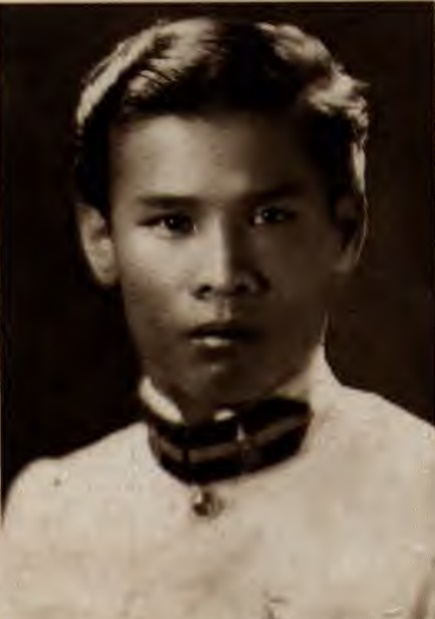
หม่อมเจ้าภูริพันธ์ ยุคล

| image =ภูริพันธุ์ ยุคล.jpg
| death_style = สิ้นชีพตักษัย
| father1 = พระเจ้าวรวงศ์เธอ พระองค์เจ้าภาณุพันธุ์ยุคล
| mother1 = บุญล้อม ฐานะวร
| spouse-type = หม่อม
| spouse = หม่อมนิติมา ยุคล ณ อยุธยา
| issues1 = 2 คน
| dynasty = ราชวงศ์จักรี|จักรี
|ราชสกุล=ยุคล
เรืออากาศโท หม่อมเจ้าภูริพันธ์ ยุคล (7 พฤศจิกายน พ.ศ. 2477 – 20 เมษายน พ.ศ. 2557) เป็นพระโอรสในพลตรีพระเจ้าวรวงศ์เธอ พระองค์เจ้าภาณุพันธุ์ยุคล ประสูติแต่หม่อมบุญล้อม ยุคล ณ อยุธยา
== พระประวัติ ==
เรืออากาศโท หม่อมเจ้าภูริพันธ์ ยุคล มีพระนามลำลองว่า "ท่านชายเป๋อ" ประสูติเมื่อวันที่ 7 พฤศจิกายน พ.ศ. 2477 เป็นพระโอรสในพระเจ้าวรวงศ์เธอ พระองค์เจ้าภาณุพันธุ์ยุคล ประสูติแต่บุญล้อม ฐานะวร มีภราดาและภคินีร่วมพระบิดาเดียวกันห้าองค์ ได้แก่
* ท่านผู้หญิงพันธุ์สวลี กิติยากร (ท่านหญิงปิ๋ม; ประสูติ 24 กันยายน พ.ศ. 2476; พระมารดาในพระเจ้าวรวงศ์เธอ พระองค์เจ้าโสมสวลี กรมหมื่นสุทธนารีนาถ)
* หม่อมเจ้าฐิติพันธุ์ ยุคล (ท่านชายกบ; 11 ตุลาคม พ.ศ. 2478 - 27 สิงหาคม พ.ศ. 2538)
* คุณหญิงรังษีนภดล ยุคล (ท่านหญิงอ๋อย; 2 ตุลาคม พ.ศ. 2480 - 6 กรกฎาคม พ.ศ. 2560)
* พันโท หม่อมเจ้านวพรรษ์ ยุคล (ท่านชายปีใหม่; ประสูติ 1 มกราคม พ.ศ. 2521)
* ภานุมา พิพิธโภคา (ท่านหญิงหญิง; ประสูติ 20 มิถุนายน พ.ศ. 2524)
====== ทรงพี่น้องร่วมมารดาเดียวกัน ได้แก่ ======
* นายปรารถนา รักธรรม (ถึงแก่กรรม)
* จ่าเอกสถาพร ฐานะวร (ถึงแก่กรรม)
* พลอากาศเอกสงคราม ฐานะวร อดีตผู้บังคับการกองบิน 46 และอดีตรองผู้บัญชาการทหารสูงสุด
* นายกำธร ฐานะวร
* นายยันชัย ฐานะวร
* นายไตรยาวุธ ฐานะวร
* นางสุกัญญา สารภา
เมื่อหม่อมเจ้าภูริพันธ์มีชันษาได้ 2 เดือน พระเจ้าวรวงศ์เธอ พระองค์เจ้าเฉลิมเขตรมงคล พระอัยยิกาฝ่ายพระบิดา ได้ทรงชุบเลี้ยงไว้และประทานพระนามว่า "ภูริพันธ์" เพื่อให้พ้องกับพระนามของพระเจ้าบรมวงศ์เธอ กรมหมื่นภูมินทรภักดี และประทานพระนามลำลองว่า "ท่านเป๋อ" จนกระทั่งชันษาได้ 16 ปี จึงได้กลับไปอยู่ในความดูแลของพระบิดา
==การศึกษาและการทรงงาน==
เมื่อเยาว์วัยทรงศึกษาที่โรงเรียนอัสสัมชัญ, โรงเรียนวชิราวุธวิทยาลัย, โรงเรียนการบินกองทัพอากาศ ทรงรับราชการเป็นนักบินของกองทัพอากาศในตำแหน่งนักบินประจำกองบินต่าง ๆ จากนั้นเสด็จไปศึกษาที่โรงเรียนนายทหารอากาศอังกฤษ เจอบี้ ประเทศอังกฤษ (RAF Officer Training Unit, Jurby, United Kingdom) เสด็จกลับมาทรงรับราชการต่อในตำแหน่งนักบิน ตำแหน่งสุดท้ายคือนักบินประจำกองบิน 1 ฝูงบินที่ 11 ทรงลาออกจากราชการเพื่อปฏิบัติหน้าที่นักบินรบให้กับหน่วยบินไฟร์ฟลาย จากนั้นทรงปฏิบัติหน้าที่นักบินให้กับบริษัทคอนติเนนเติล แอร์ เซอร์วิส และบริษัทแอร์สยาม จำกัด จากนั้นทรงย้ายไปประทับ ณ ประเทศสิงคโปร์ เพื่อทรงปฏิบัติหน้าที่นักบินให้กับบริษัทสิงคโปร์แอร์ไลน์ จนกระทั่งเกษียณอายุงาน
== ครอบครัว ==
หม่อมเจ้าภูริพันธ์เสกสมรสกับหม่อมนิติมา ยุคล ณ อยุธยา (สกุลเดิม ยนเปี่ยม) มีโอรสสองคน ได้แก่
* หม่อมราชวงศ์อัครินทร์ ยุคล สมรสกับ ศยามล ยุคล ณ อยุธยา (สกุลเดิม กุลพิจิตร) มีบุตร-ธิดา 3 คน
** หม่อมหลวงสายสวลี ยุคล
** หม่อมหลวงอธิวัตน์ ยุคล
** หม่อมหลวงสิริสวลี ยุคล
* เรืออากาศโท หม่อมราชวงศ์ทักขิญ ยุคล กัปตันการบินไทย|บริษัทการบินไทย จำกัด (มหาชน) สมรสกับ แพทย์หญิง ลัญจพร ยุคล ณ อยุธยา (ราชสกุลเดิม สนิทวงศ์ ณ อยุธยา) มีบุตร-ธิดา 2 คน
** หม่อมหลวงนิภาภิรมย์ ยุคล
** หม่อมหลวงภูริ ยุคล
== อุบัติเหตุและการถึงชีพิตักษัย ==
เรืออากาศโท หม่อมเจ้าภูริพันธ์ ยุคล ทรงประสบอุบัติเหตุรถยนต์ที่นั่งชนต้นไม้ เมื่อบ่ายวันที่ 26 มีนาคม พ.ศ. 2557 เข้าพักรักษาองค์ที่ห้องผู้ป่วยขั้นวิกฤติ (ICU) โรงพยาบาลศิริราช กระทั่งวันที่ 20 เมษายน พ.ศ. 2557 เวลา 03.13 น. ถึงชีพิตักษัยด้วยอาการติดเชื้อในกระแสโลหิต สิริชันษา 79 ปี
วันที่ 21 เมษายน พ.ศ. 2557 เวลา 17.00 น. พระบาทสมเด็จพระมหาภูมิพลอดุลยเดชมหาราช บรมนาถบพิตรทรงพระกรุณาโปรดเกล้าฯ พระราชทานน้ำหลวงสรงศพ และพระราชทานพระโกศราชวงศ์ พร้อมเครื่องสูงทองแผ่ลวดตั้งประกอบเป็นเกียรติยศ ทั้งยังทรงพระราชทานพระพิธีธรรมสวดพระอภิธรรมศพ มีกำหนด 7 คืน ตั้งแต่วันที่ 21 ถึง 27 เมษายน พ.ศ. 2557 ณ ศาลากวีนิรมิต (ศาลากลางน้ำ) วัดเทพศิรินทราวาสราชวรวิหาร เขตป้อมปราบศัตรูพ่าย กรุงเทพมหานคร
วันที่ 27 เมษายน พ.ศ. 2557 พระบาทสมเด็จพระมหาภูมิพลอดุลยเดชมหาราช บรมนาถบพิตรทรงพระกรุณาโปรดเกล้าฯ บำเพ็ญพระราชกุศล 7 วัน พระราชทานศพ
วันที่ 21 มกราคม พ.ศ. 2561 พระบาทสมเด็จพระวชิรเกล้าเจ้าอยู่หัว ทรงพระกรุณาโปรดเกล้าฯ ให้พระเจ้าวรวงศ์เธอ พระองค์เจ้าโสมสวลี กรมหมื่นสุทธนารีนาถ เสด็จแทนพระองค์ไปในการพระราชทานเพลิงศพเรืออากาศโท หม่อมเจ้าภูริพันธ์ ยุคล ณ เมรุหลวงหน้าพลับพลาอิศริยาภรณ์ วัดเทพศิรินทราวาส เขตป้อมปราบศัตรูพ่าย กรุงเทพมหานครราชกิจจานุเบกษา, ข่าวในพระราชสำนัก วันอาทิตย์ที่ ๒๑ มกราคม พ.ศ. ๒๕๖๑ เล่ม 135 ตอนที่ 36 ข, 19 พฤศจิกายน พ.ศ. 2561, หน้า 35
== เครื่องราชอิสริยาภรณ์ ==
ราชกิจจานุเบกษา, ประกาศสำนักนายกรัฐมนตรี เรื่อง พระราชทานเครื่องราชอิสริยาภรณ์อันเป็นที่เชิดชูยิ่งช้างเผือกและเครื่องราชอิสริยาภรณ์อันมีเกียรติยศยิ่งมงกุฎไทย ประจำปี ๒๕๕๕ , เล่ม ๑๒๙ ตอนที่ ๓๕ ข หน้า ๒, ๓ ธันวาคม ๒๕๕๕
ราชกิจจานุเบกษา, ประกาศสำนักนายกรัฐมนตรี เรื่อง พระราชทานเครื่องราชอิสริยาภรณ์อันเป็นที่เชิดชูยิ่งช้างเผือกและเครื่องราชอิสริยาภรณ์อันมีเกียรติยศยิ่งมงกุฎไทย, เล่ม ๑๒๕ ตอนที่ ๑๖ ข หน้า ๑, ๑๔ ธันวาคม ๒๕๕๑
ราชกิจจานุเบกษา, แจ้งความสำนักนายกรัฐมนตรี เรื่อง พระราชทานเหรียญพิทักษ์เสรีชน, เล่ม ๙๒ ตอนที่ ๒๕๓ ง ฉบับพิเศษ หน้า ๕, ๑๒ ธันวาคม ๒๕๑๘
ราชกิจจานุเบกษา, แจ้งความสำนักนายกรัฐมนตรี เรื่อง พระราชทานเหรียญราชการชายแดน, เล่ม ๘๙ ตอนที่ ๕๐ ง ฉบับพิเศษ หน้า ๓๗, ๒๙ มีนาคม ๒๕๑๕
ราชกิจจานุเบกษา, ประกาศสำนักนายกรัฐมนตรี เรื่อง พระราชทานเหรียญรัตนาภรณ์ เล่ม ๘๘ ตอนที ๑๒๕ ง ฉบับพิเศษ หน้า ๑๘, ๑๙ พฤศจิกายน ๒๕๑๔
== พงศาวลี ==
ahnentafel top|width=100%|พงศาวลีของ
ahnentafel-compact5
|style=font-size: 90%; line-height: 110%;
|border=1
|boxstyle=padding-top: 0; padding-bottom: 0;
|boxstyle_1=background-color: #fcc;
|boxstyle_2=background-color: #fb9;
|boxstyle_3=background-color: #ffc;
|boxstyle_4=background-color: #bfc;
|boxstyle_5=background-color: #9fe;
|1= 1. 
|2= 2. พระเจ้าวรวงศ์เธอ พระองค์เจ้าภาณุพันธุ์ยุคล
|3= 3. หม่อมบุญล้อม ยุคล ณ อยุธยา
|4= 4. สมเด็จพระเจ้าบรมวงศ์เธอ เจ้าฟ้ายุคลทิฆัมพร กรมหลวงลพบุรีราเมศวร์
|5= 5. พระเจ้าวรวงศ์เธอ พระองค์เจ้าเฉลิมเขตรมงคล
|8= 8. พระบาทสมเด็จพระจุลจอมเกล้าเจ้าอยู่หัว
|9= 9. พระวิมาดาเธอ พระองค์เจ้าสายสวลีภิรมย์ กรมพระสุทธาสินีนาฏ ปิยมหาราชปดิวรัดา
|10= 10. สมเด็จพระราชปิตุลา บรมพงศาภิมุข เจ้าฟ้าภาณุรังษีสว่างวงศ์ กรมพระยาภาณุพันธุวงศ์วรเดช
|11= 11. หม่อมแม้น ภาณุพันธุ์ ณ อยุธยา
|16= 16. (=20.) พระบาทสมเด็จพระจอมเกล้าเจ้าอยู่หัว
|17= 17. (=21.) สมเด็จพระเทพศิรินทราบรมราชินี
|18= 18. พระเจ้าบรมวงศ์เธอ กรมหมื่นภูมินทรภักดี
|19= 19. เจ้าจอมมารดาจีน
|20= 20. (=16.) พระบาทสมเด็จพระจอมเกล้าเจ้าอยู่หัว
|21= 21. (=17.) สมเด็จพระเทพศิรินทราบรมราชินี
|22= 22. เจ้าพระยาสุรวงษ์ไวยวัฒน์ (วร บุนนาค)
|23= 23. ท่านผู้หญิงอิ่ม บุนนาค
== อ้างอิง ==
หมวดหมู่:เสียชีวิตจากอุบัติเหตุทางถนนในประเทศไทย
หมวดหมู่:หม่อมเจ้าชาย
หมวดหมู่:ราชสกุลยุคล
หมวดหมู่:ผู้ได้รับเครื่องราชอิสริยาภรณ์ ม.ป.ช.
หมวดหมู่:ผู้ได้รับเครื่องราชอิสริยาภรณ์ ม.ว.ม.
หมวดหมู่:สมาชิกเครื่องราชอิสริยาภรณ์ ท.จ. (ฝ่ายหน้า)
หมวดหมู่:ผู้ได้รับเหรียญรัตนาภรณ์ ภ.ป.ร.5
หมวดหมู่:บุคคลจากโรงเรียนอัสสัมชัญ
หมวดหมู่:บุคคลจากโรงเรียนวชิราวุธวิทยาลัย
หมวดหมู่:ทหารอากาศชาวไทย